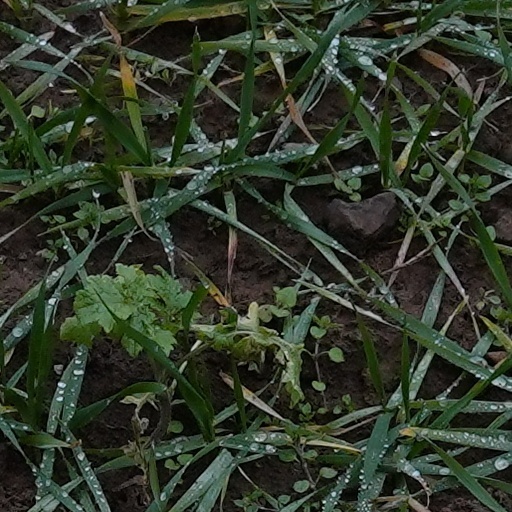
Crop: wheat